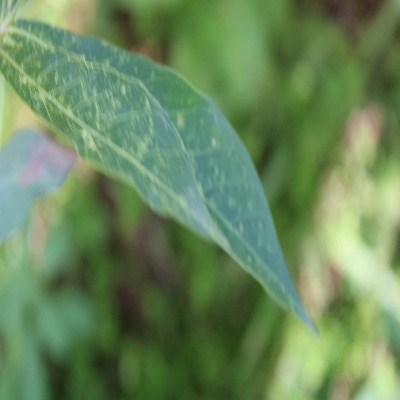
Crop: Cassava
Condition: green mite